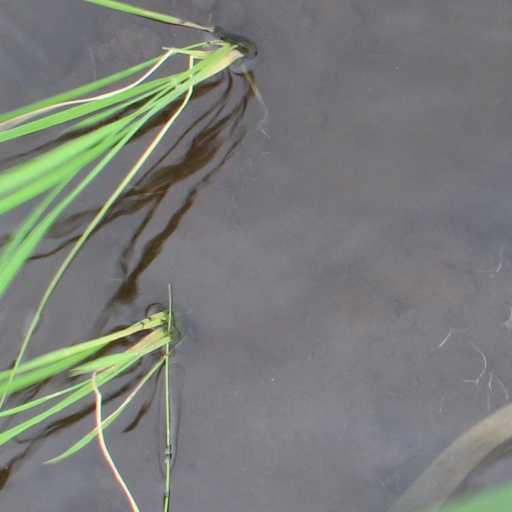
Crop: rice